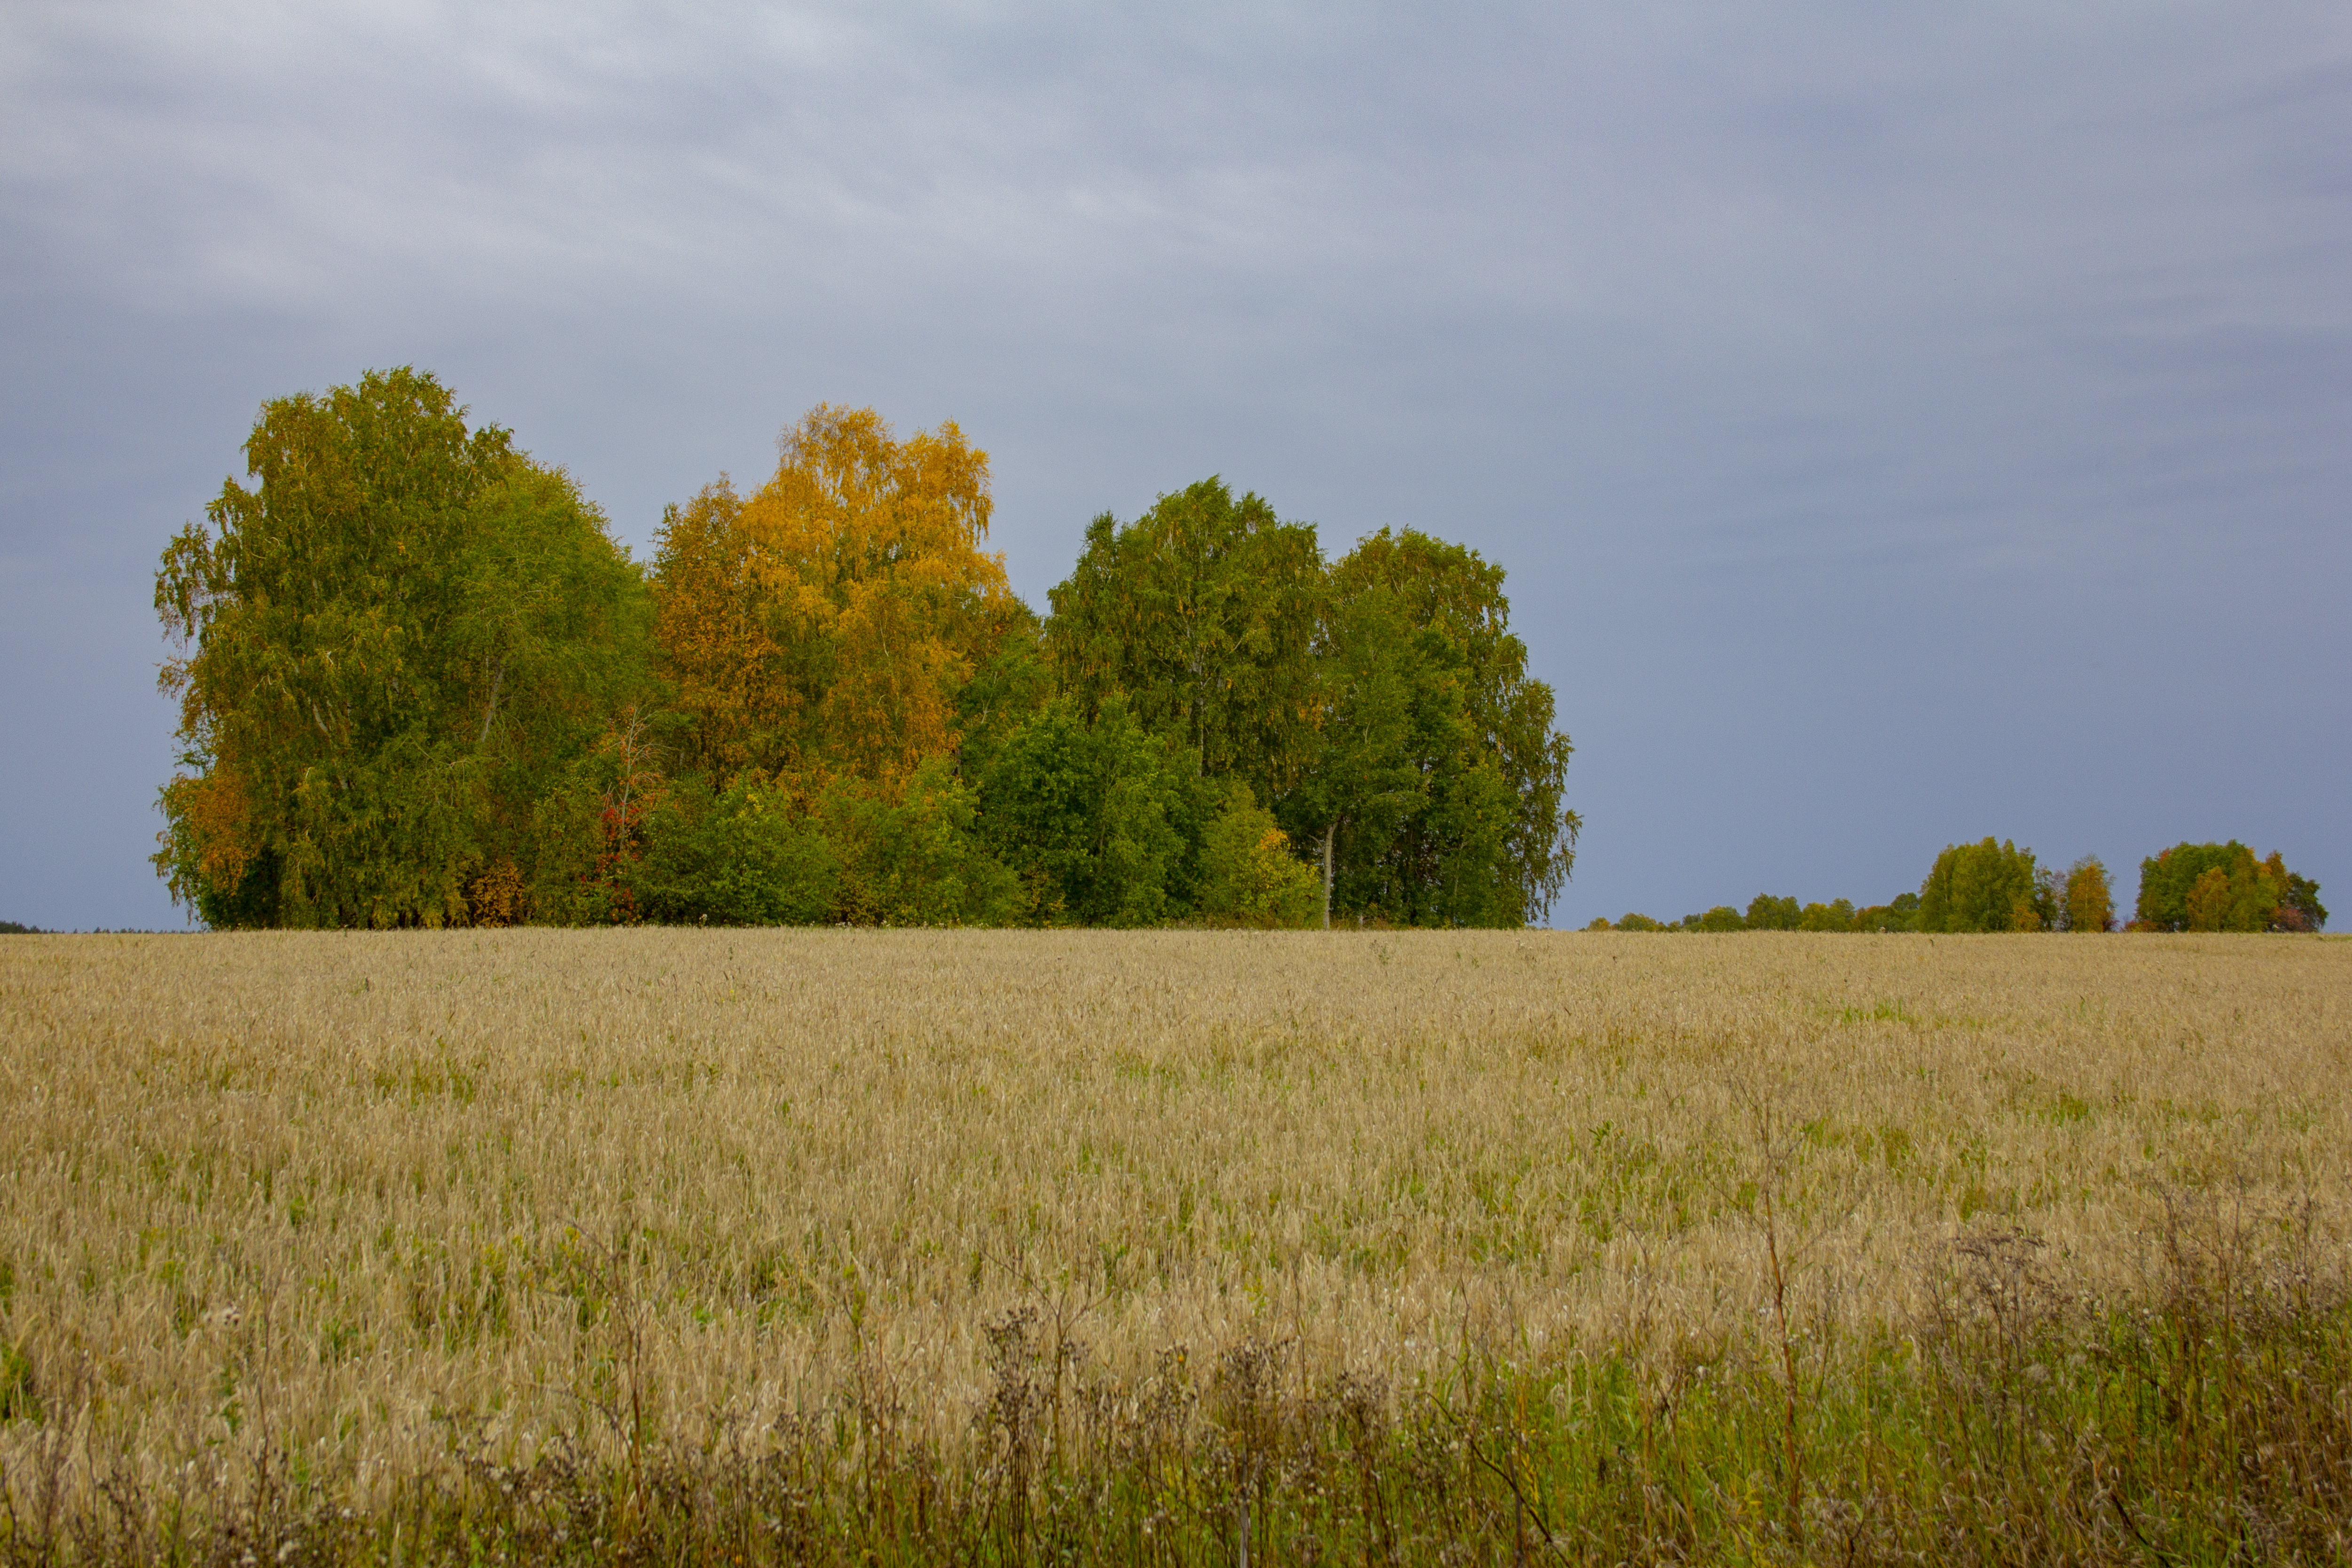
grove, trees, field, grass, autumn, landscape, natural landscape, grassland, sky, nature, natural environment, tree, meadow, pasture, prairie, atmospheric phenomenon, plain, grass family, rural area, land lot, leaf, plant, farm, woody plant, cloud, ecoregion, crop, spring, sunlight, agriculture, steppe, savanna, horizon, forest